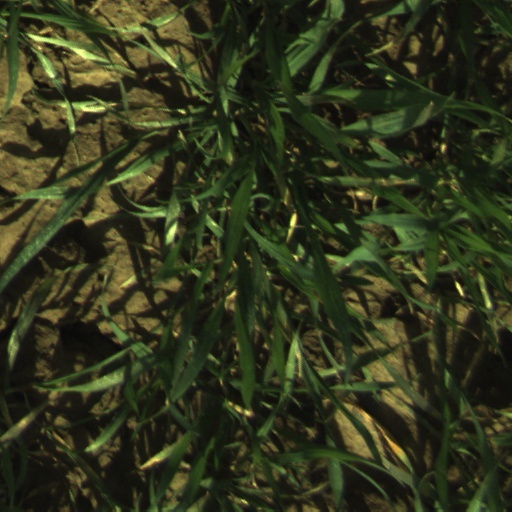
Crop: wheat